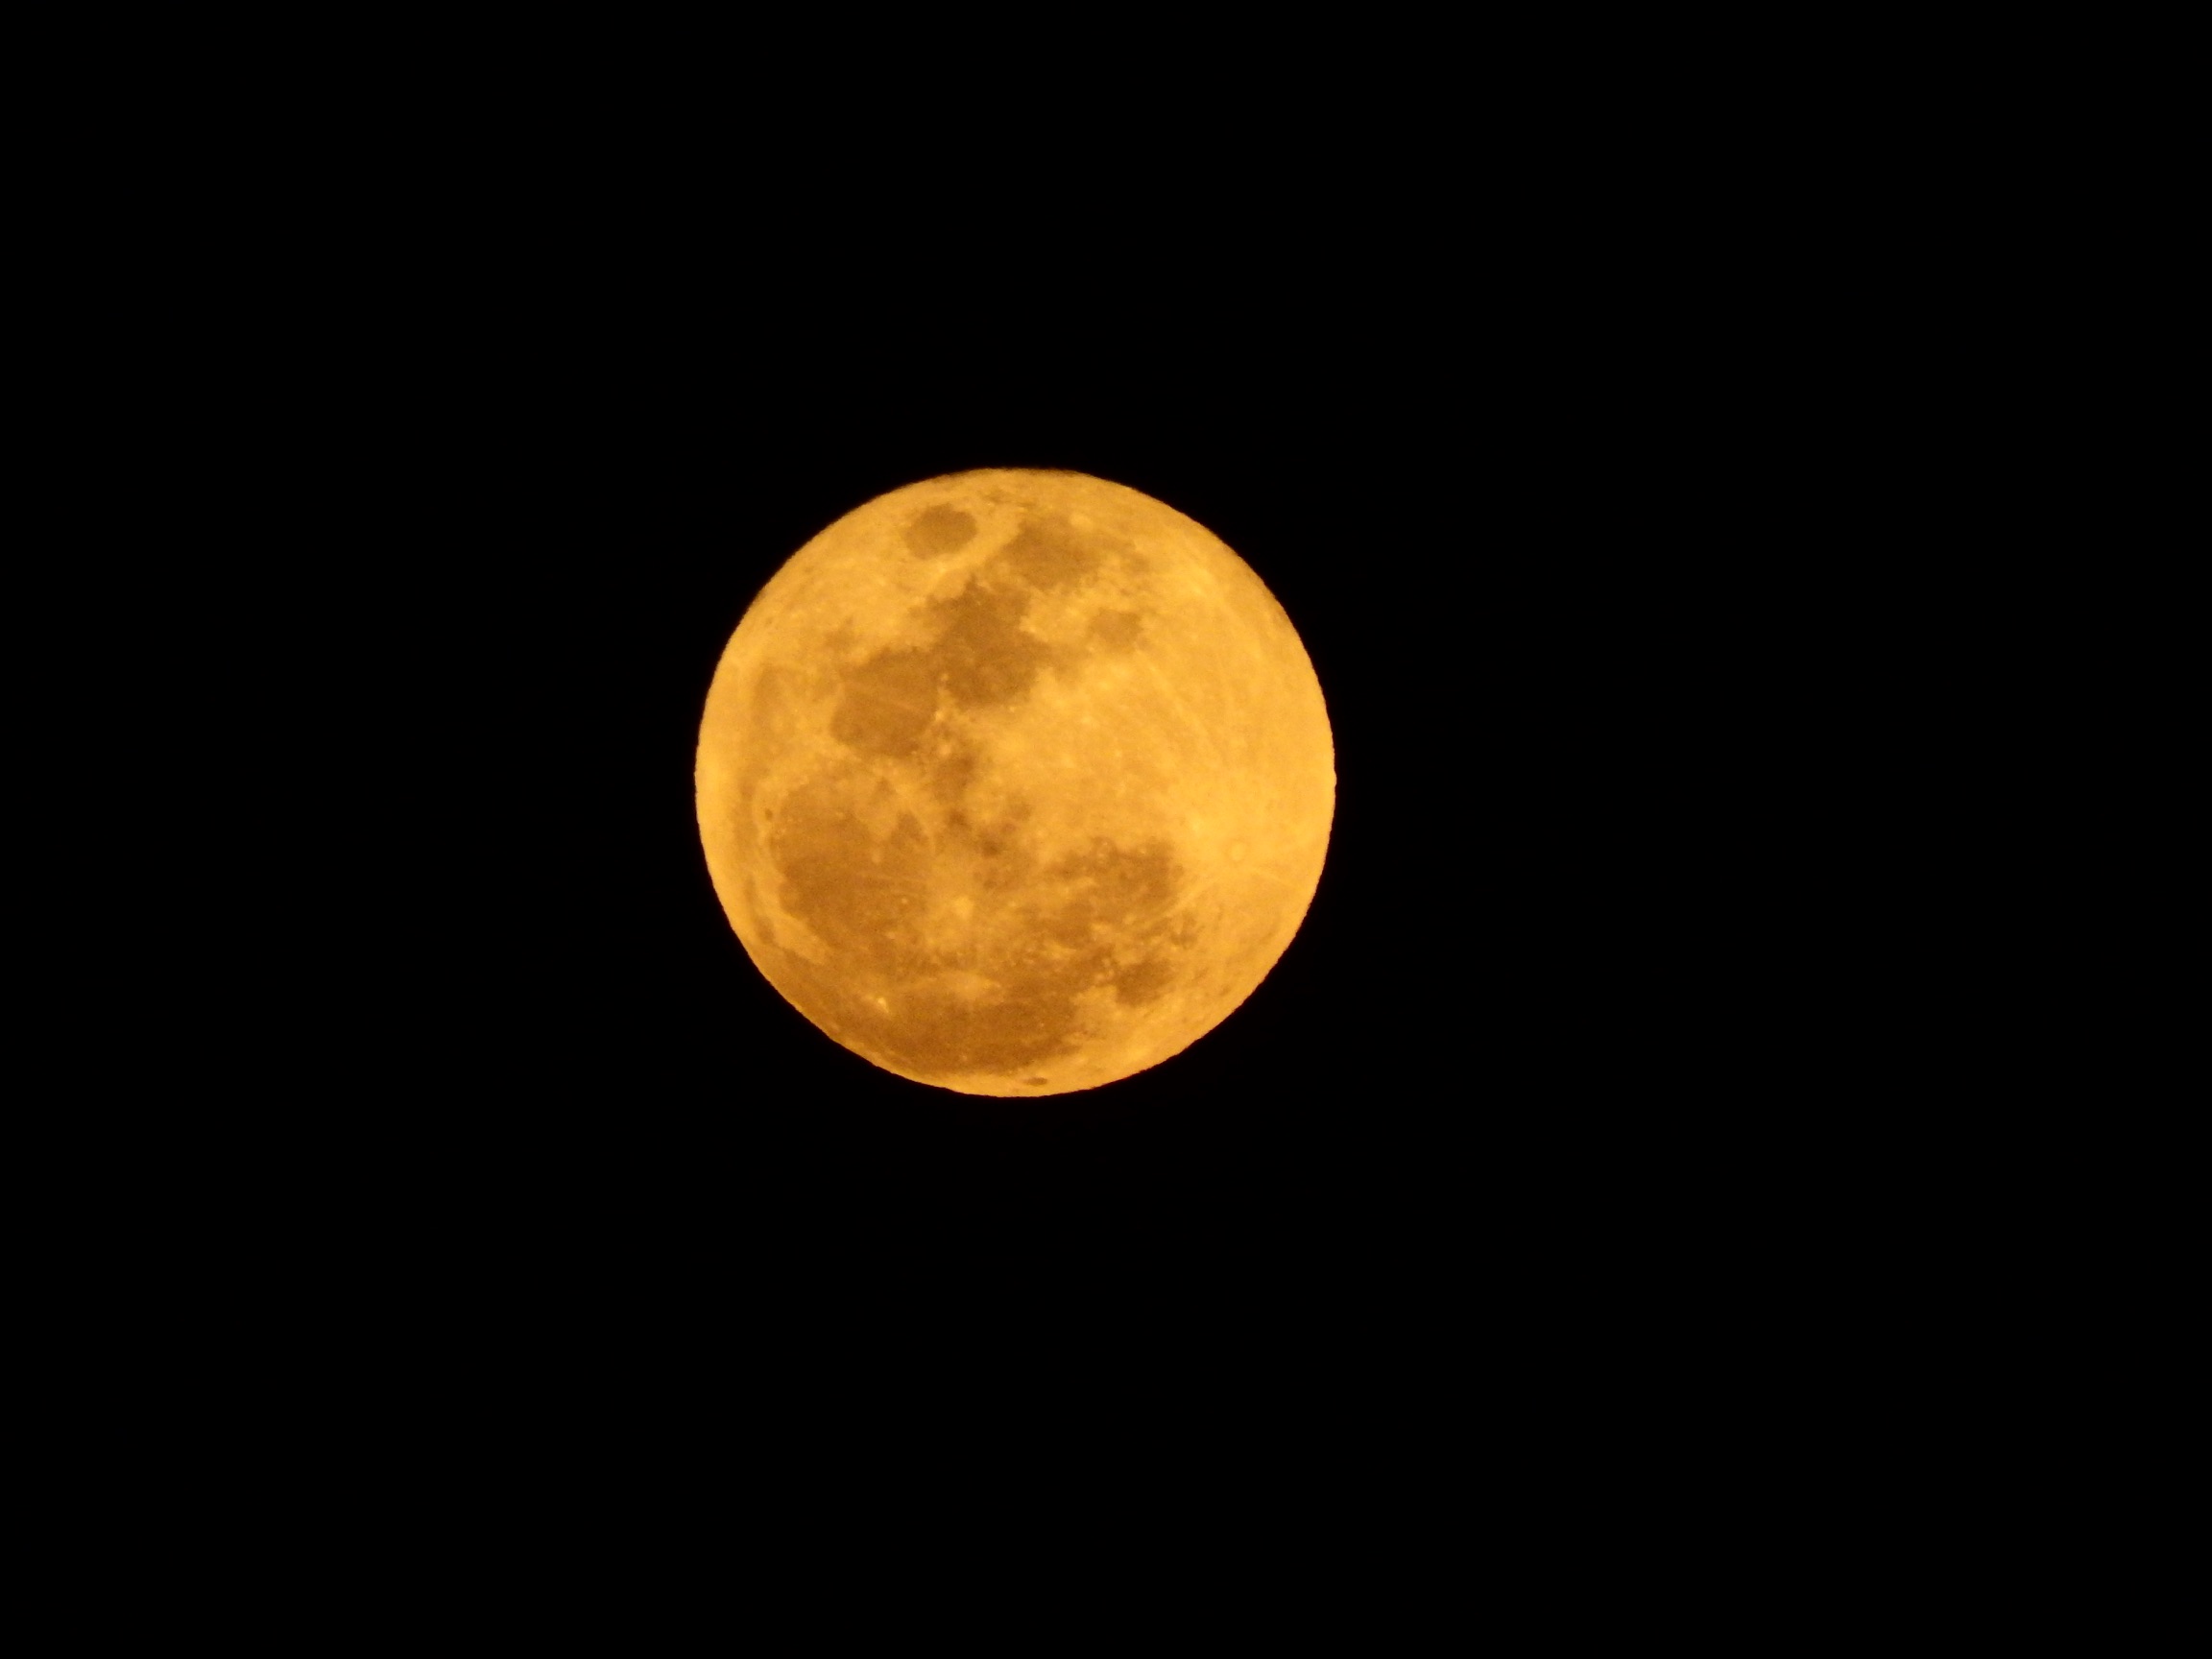
atmosphere, moon, full moon, circle, astronomical object, celestial event